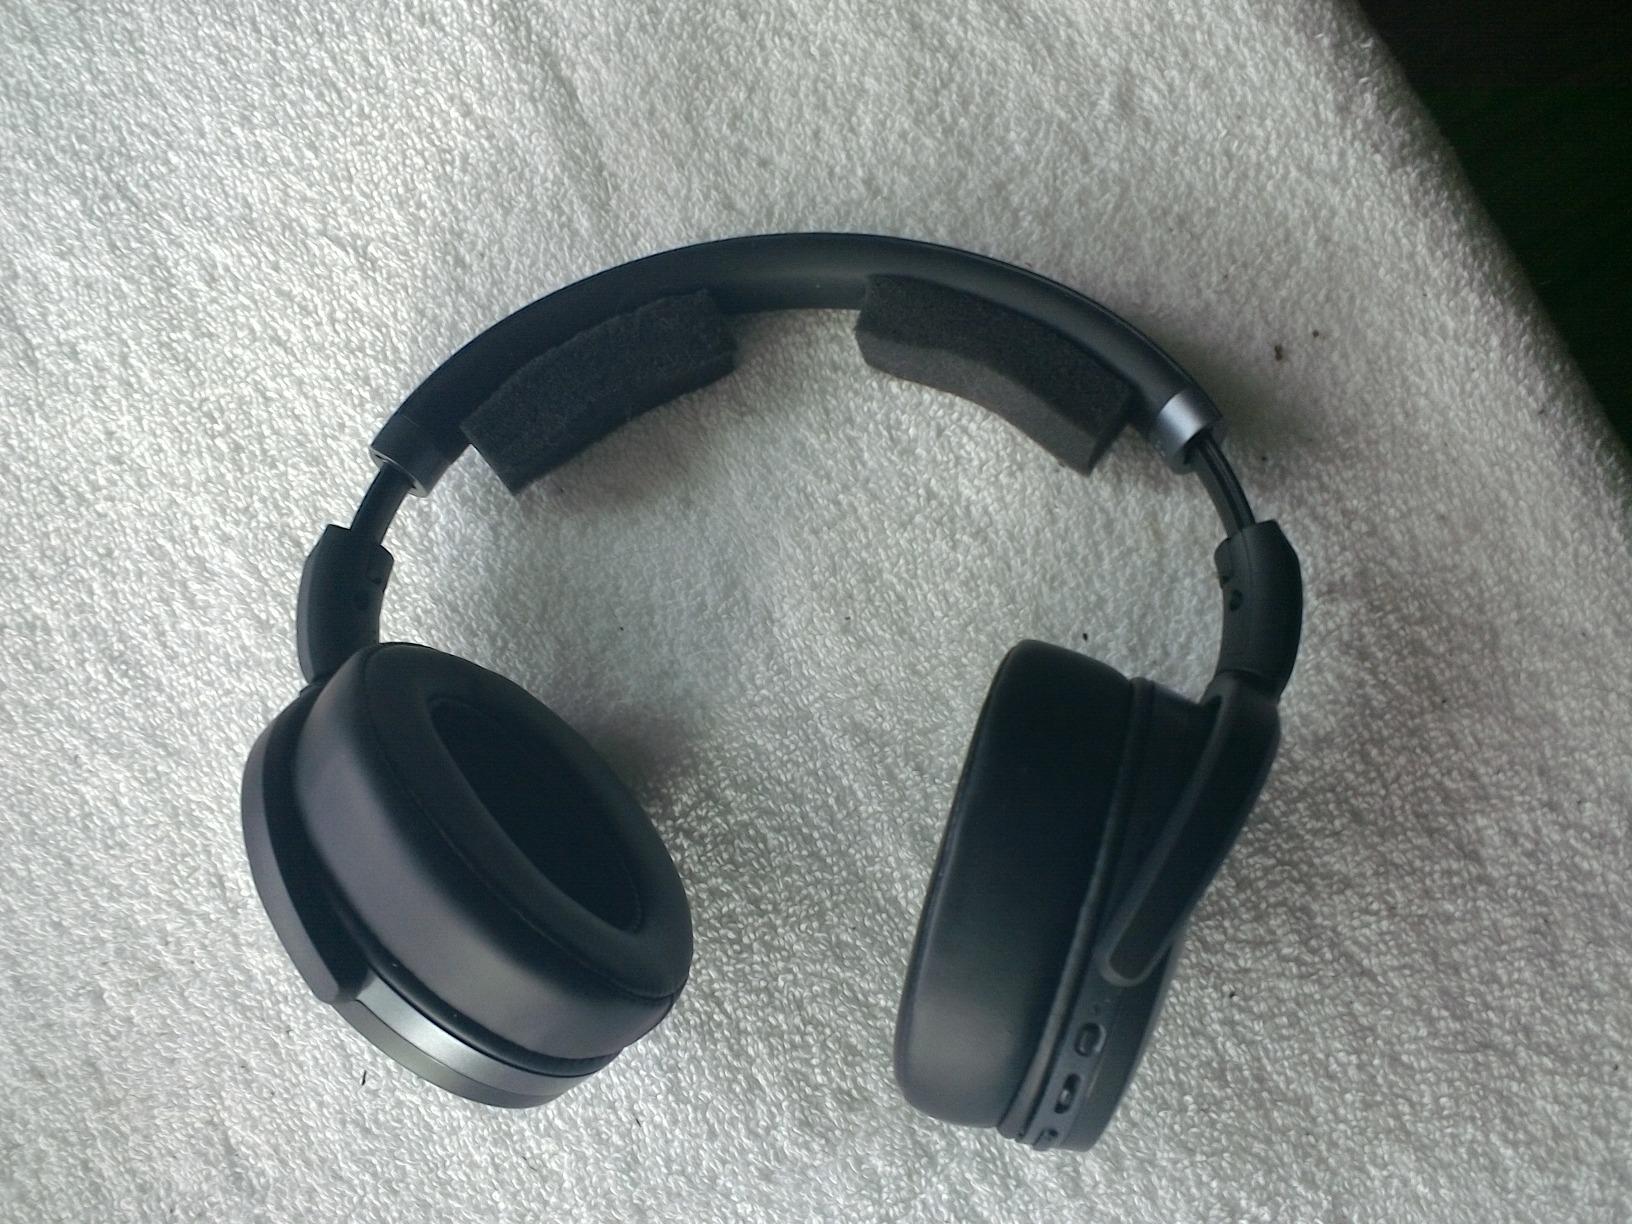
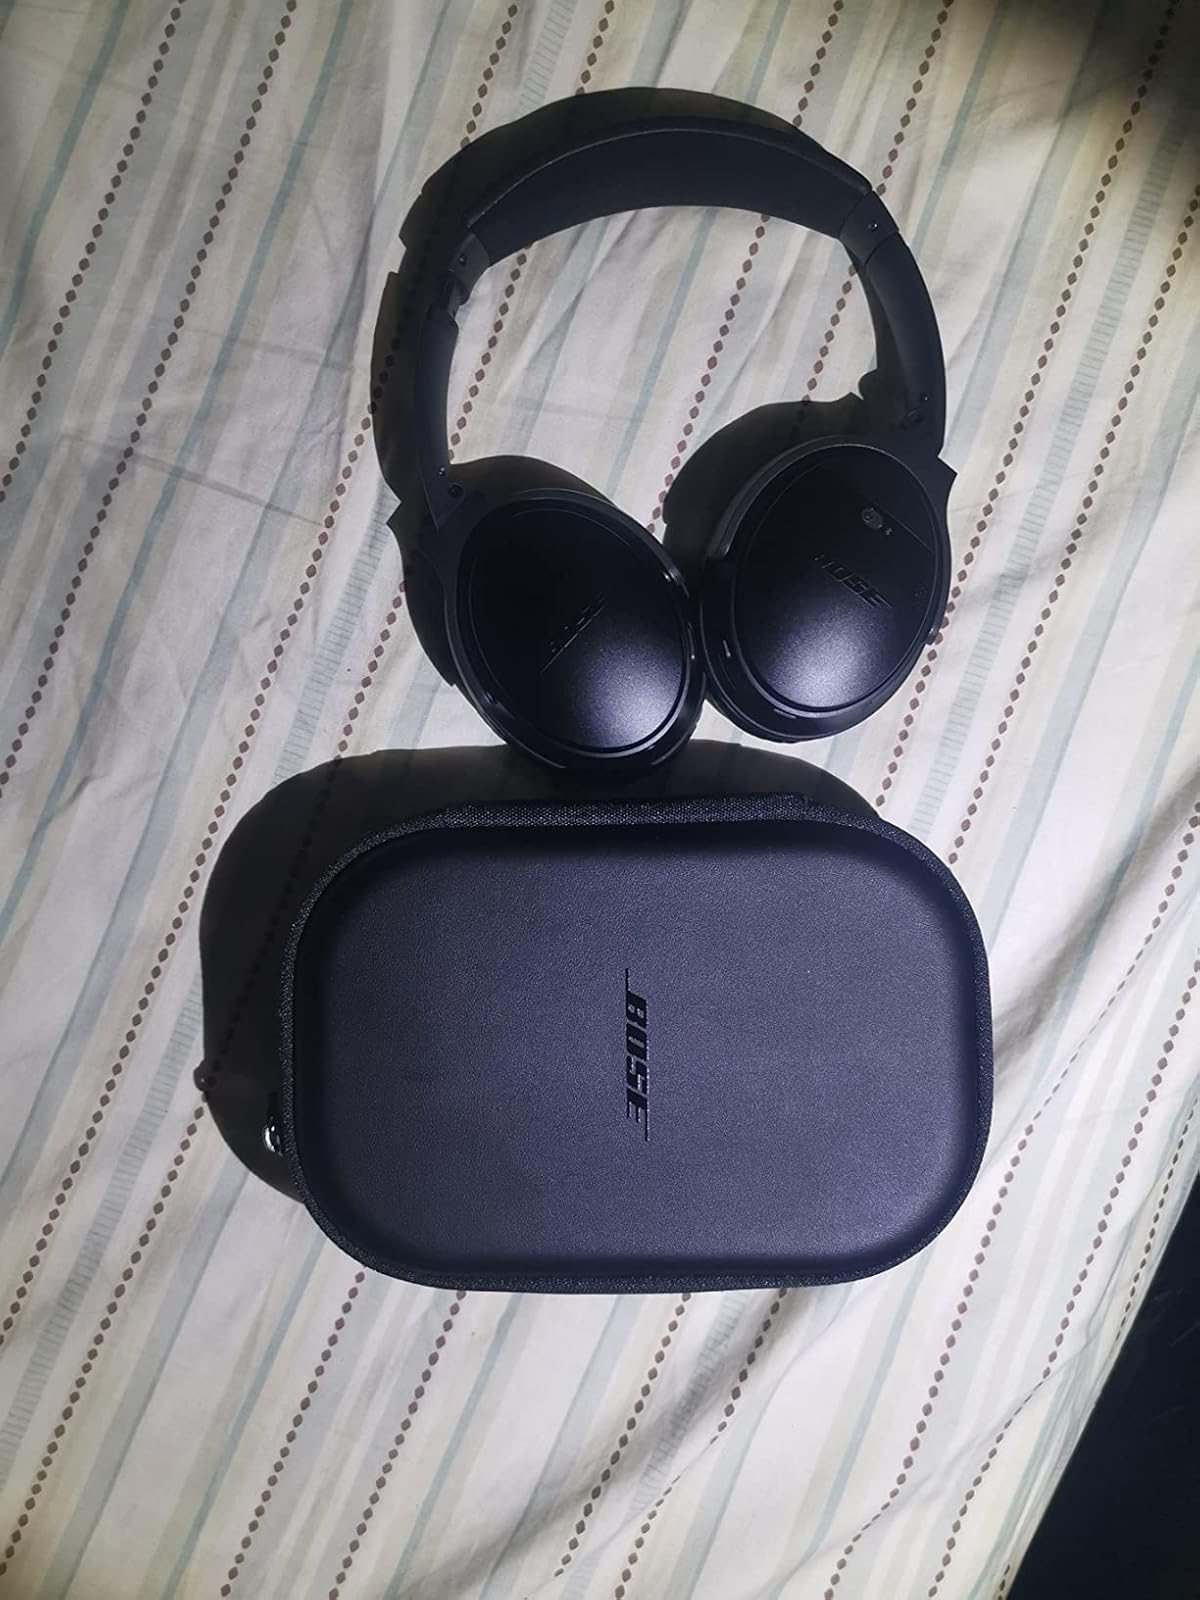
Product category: headphones
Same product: no